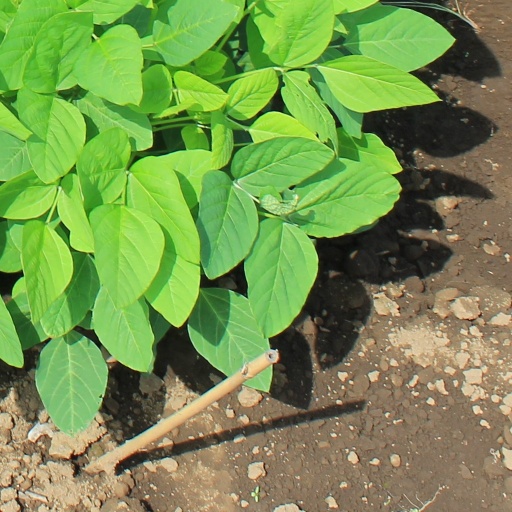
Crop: soybean